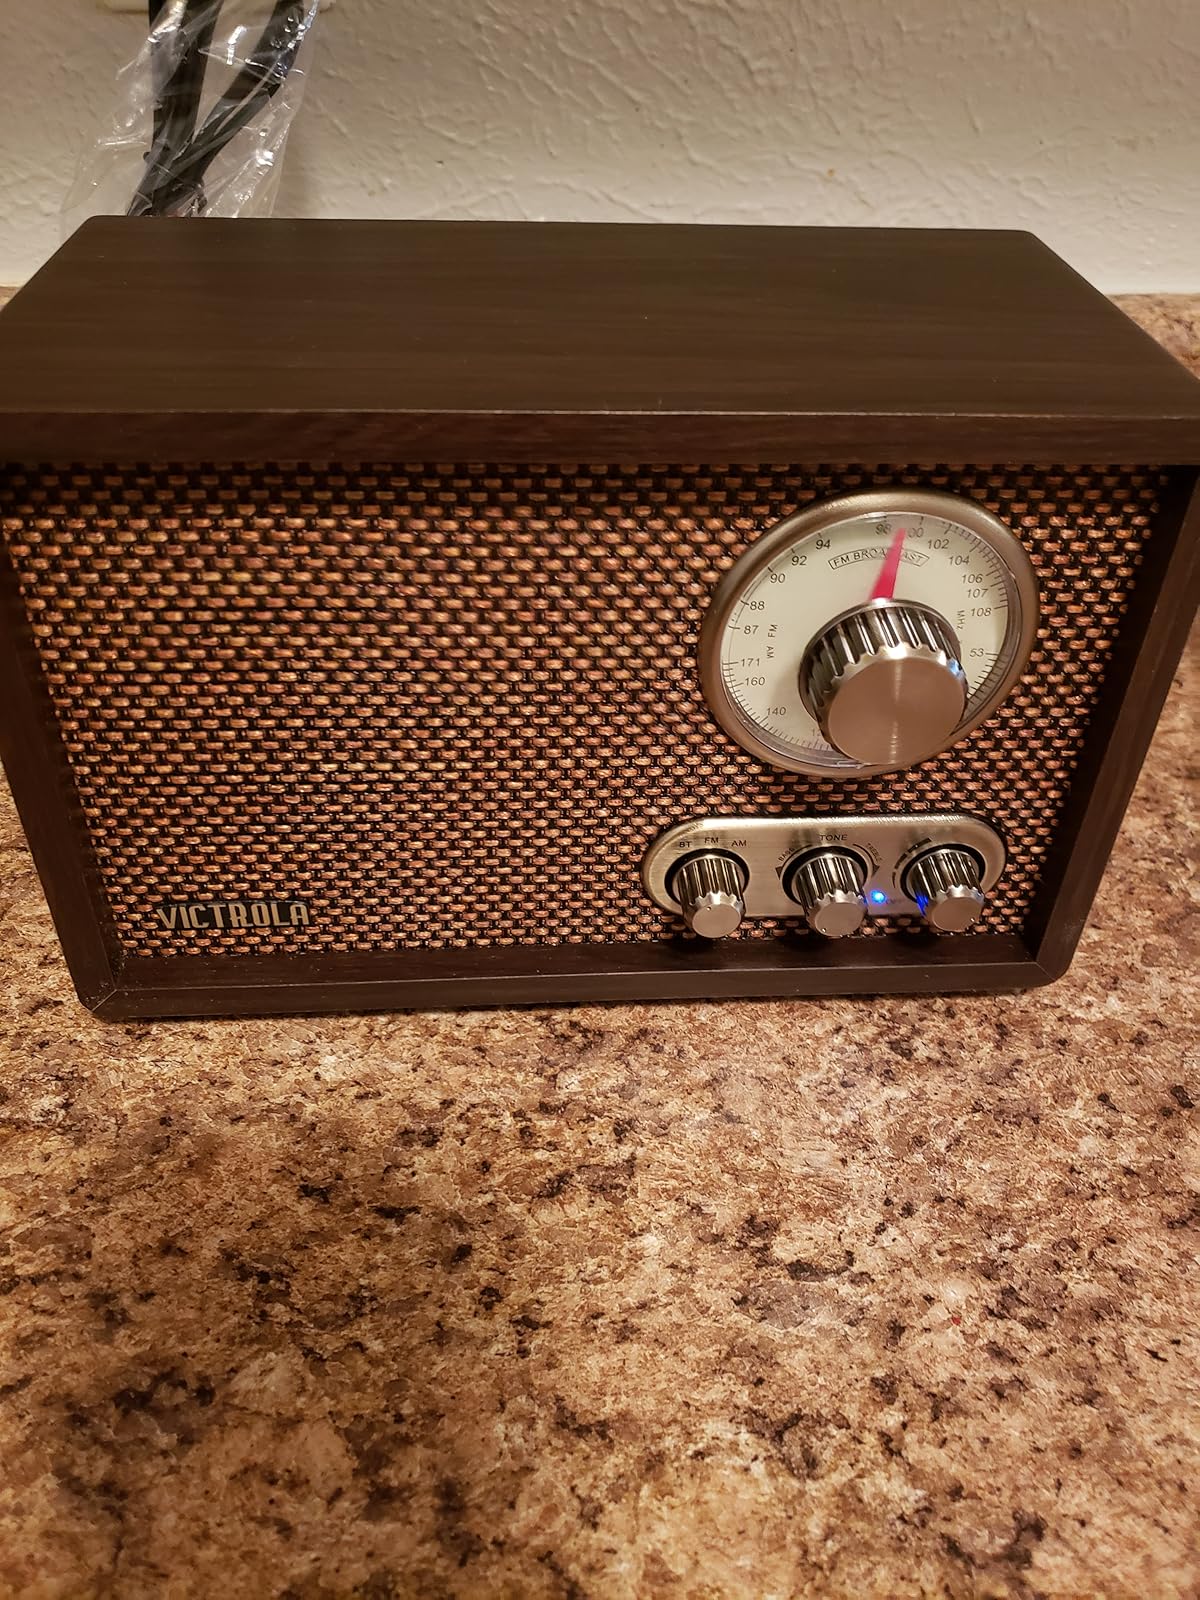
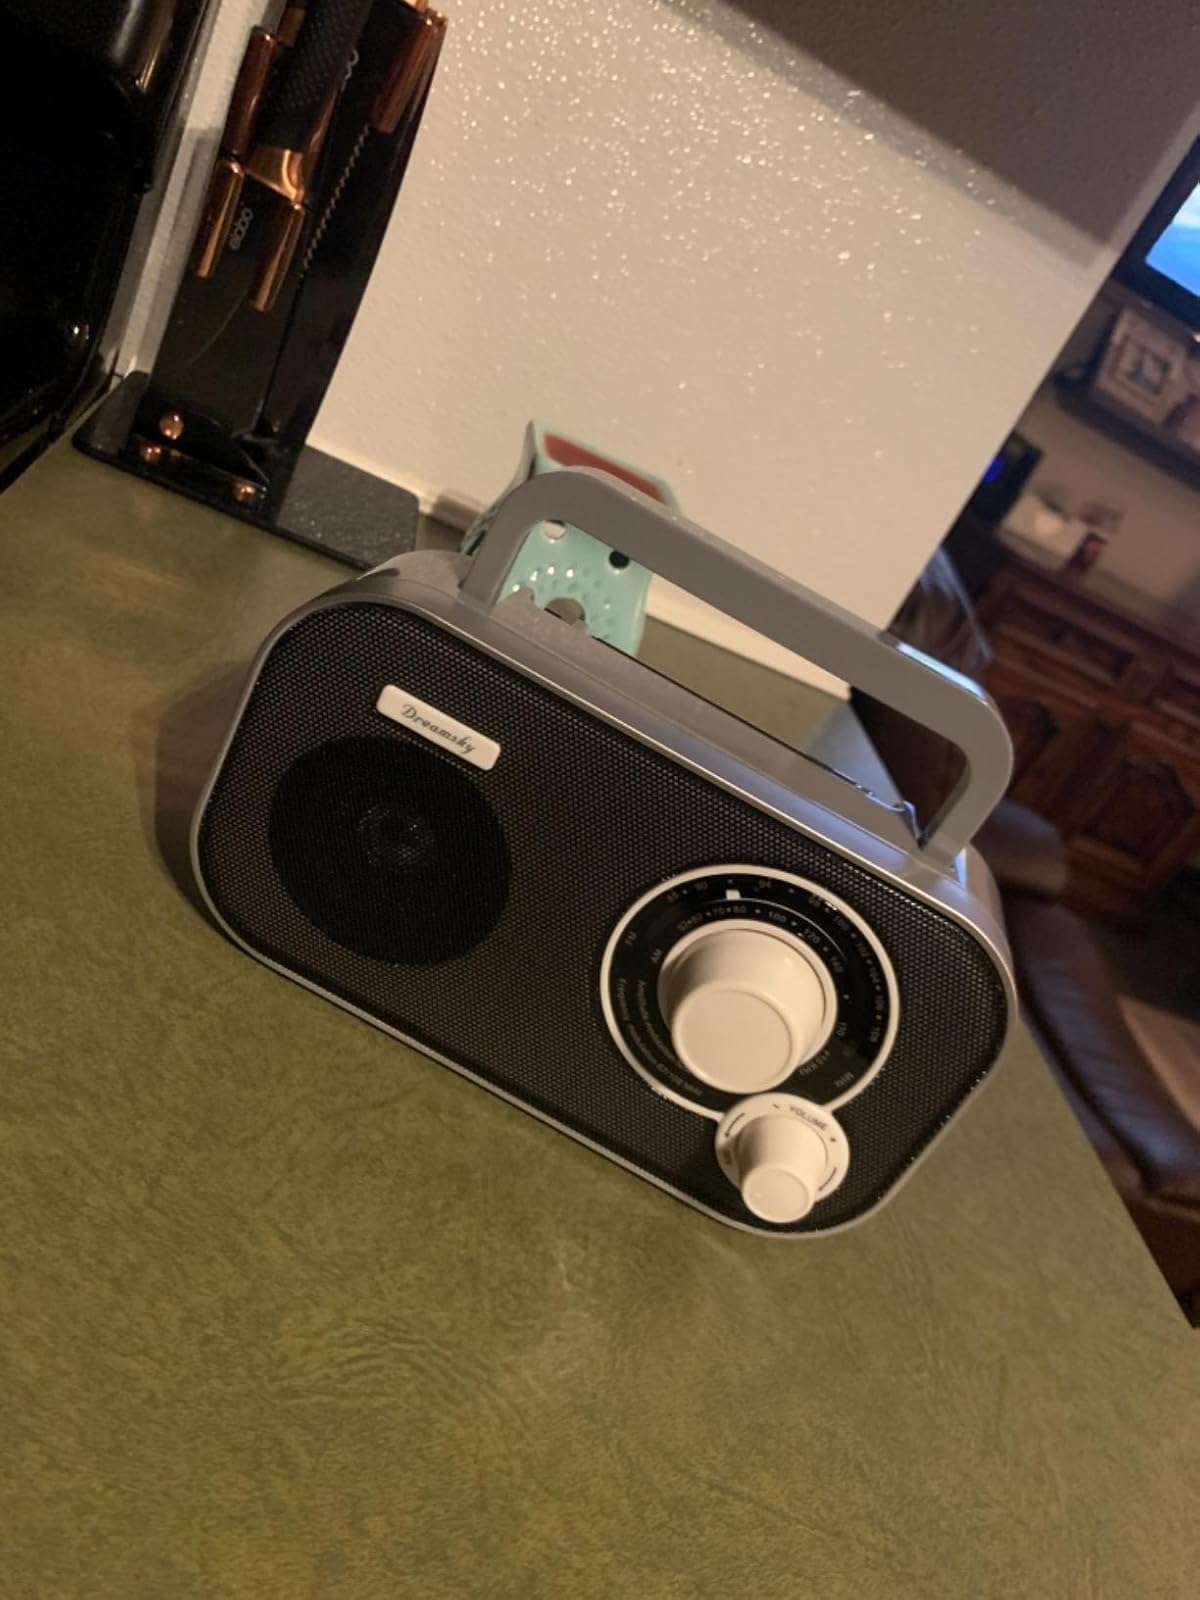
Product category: radio
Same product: no